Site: brandenburg
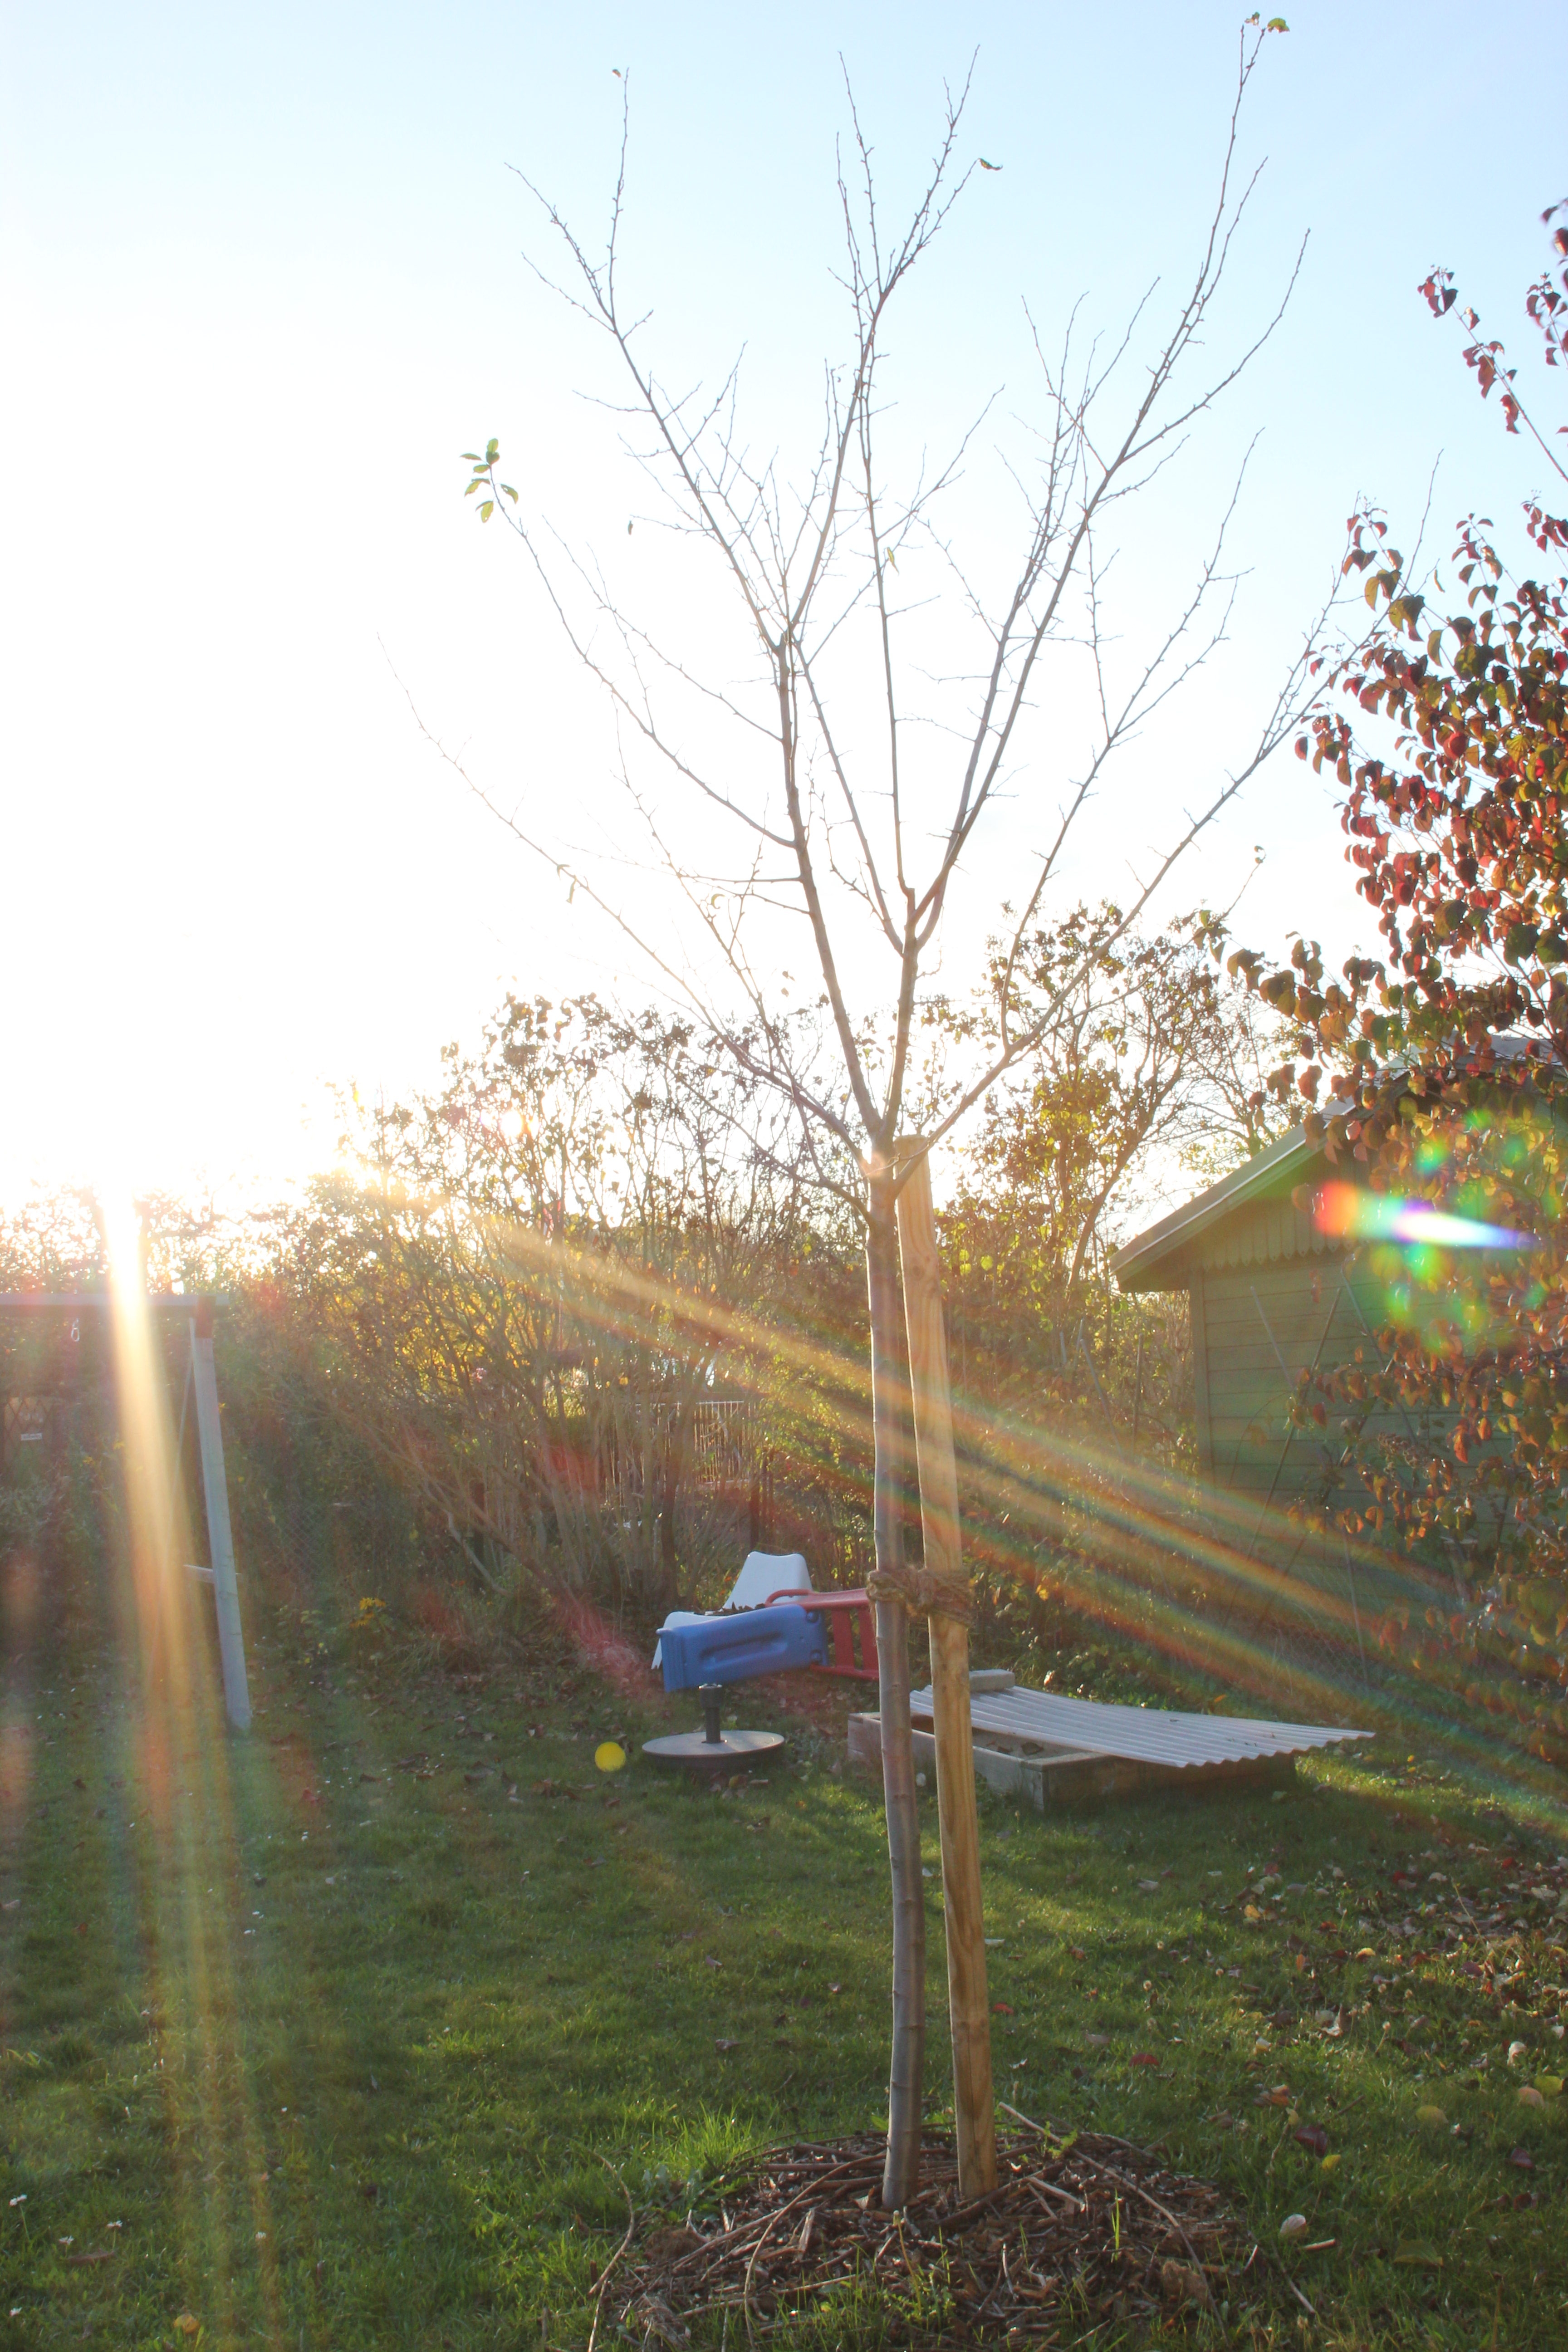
Growth stage (BBCH 91): Senescence, beginning of dormancy